Canyon Bomber

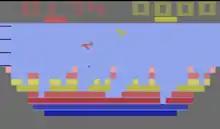
Atari VCS screenshot

The player and an opponent fly a blimp or biplane over a canyon full of numbered, circular rocks, arranged in layers. The player does not control the flight of vehicles, but only presses a single button to drop a bomb which destroys rocks and gives points. Each rock is labeled with the points given for destroying it. As the number of rocks is reduced, it becomes harder to hit them without missing. The third time a player drops a bomb without hitting a rock, the game is over.